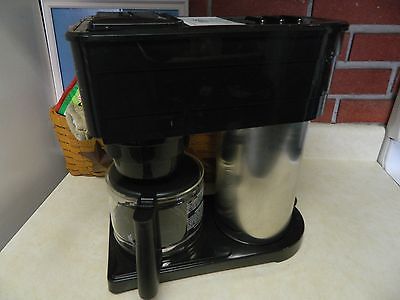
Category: coffee maker